Elckerlijc

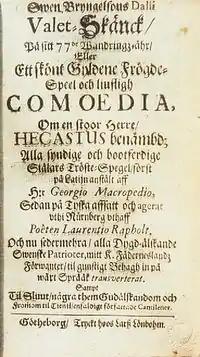
Swedish edition of Macropedius' "Hecastus". Göteborg 1681. Courtesy of the Royal Library, Stockholm

The play won the first prize in a theater contest in Brabant; it is uncertain whether it won at the Antwerp Landjuweel in 1496. As a morality play, it stresses the didactic message. It uses allegory of the hero as an "everyman" (a typical human person) and is written in moderately elevated Rederijker style.